Spectrum auction

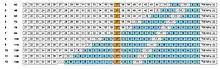
The Federal Communications Commission's estimates on how many channels will be re-allocated from television broadcasts to mobile phones. Option 7 (84 MHz, or everything above UHF 37) was the ultimate outcome.

Broadcasters and mobile phone companies agreed on re-allocating 84 MHz of UHF TV broadcast spectrum, which is everything above UHF Channel 37. Shown in the image to the right, the UHF band will be re-allocated to cell phones using 5-MHz-wide uplink and downlink blocks, with guard bands of varying width (3 MHz between UHF 37 and Uplink Block A and 11 MHz between Uplink Block G and Downlink Block A) to protect from adjacent-channel interference. Upon conclusion of the auction, television stations that choose to not accept a monetary offer to go off the air permanently (that is, to stay on the air) will have 39 months to migrate to a new, lower frequency (either on the UHF band, or the VHF-High or VHF-Low bands). If there are delays with preparing their broadcast towers for the new channel frequency, stations are eligible for a single 180-day (six-month) extension (similar to a Silent STA), but they will have to cease broadcasts on their auction channel until they move.